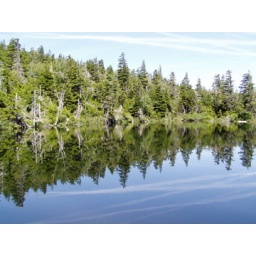
Hiking in the white mountains with Roeland